Solar myths

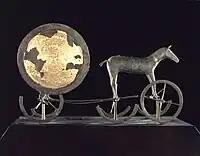
Sun chariot in Trundholm

Solar myth (Latin: solaris «solar») — mythologization of the Sun and its impact on earthly life; usually closely associated with lunar myths.